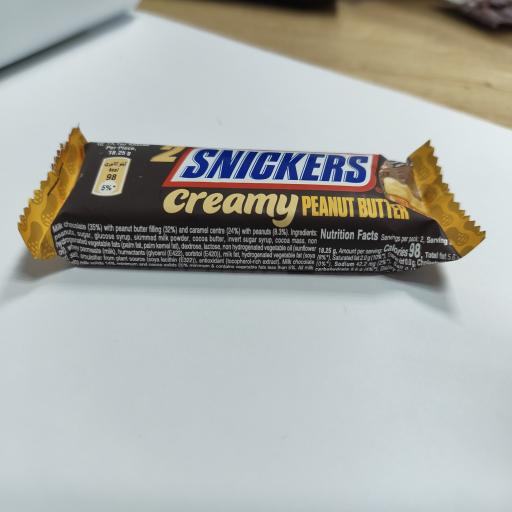
Label: plastics